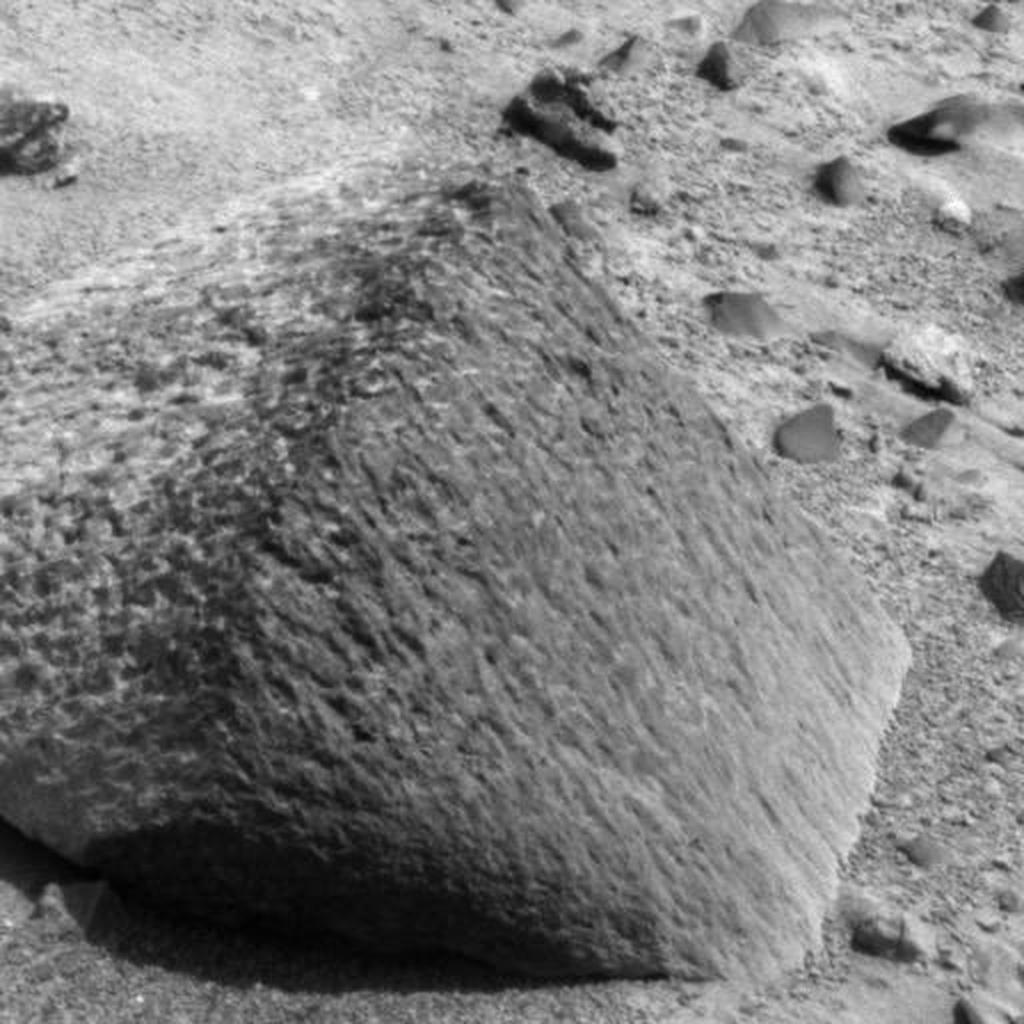
Surface features visible: Rock Outcrops, Float Rocks, Clasts, Rock (Round Features), Soil, Nearby Surface